Marguerite Ross Barnett

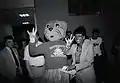
Barnett with costumed Shasta mascot

Marguerite Ross Barnett (May 21, 1942 – February 26, 1992) was the eighth president of the University of Houston and a former chancellor of the University of Missouri–St. Louis. Barnett was the first African American woman to lead a major American university.